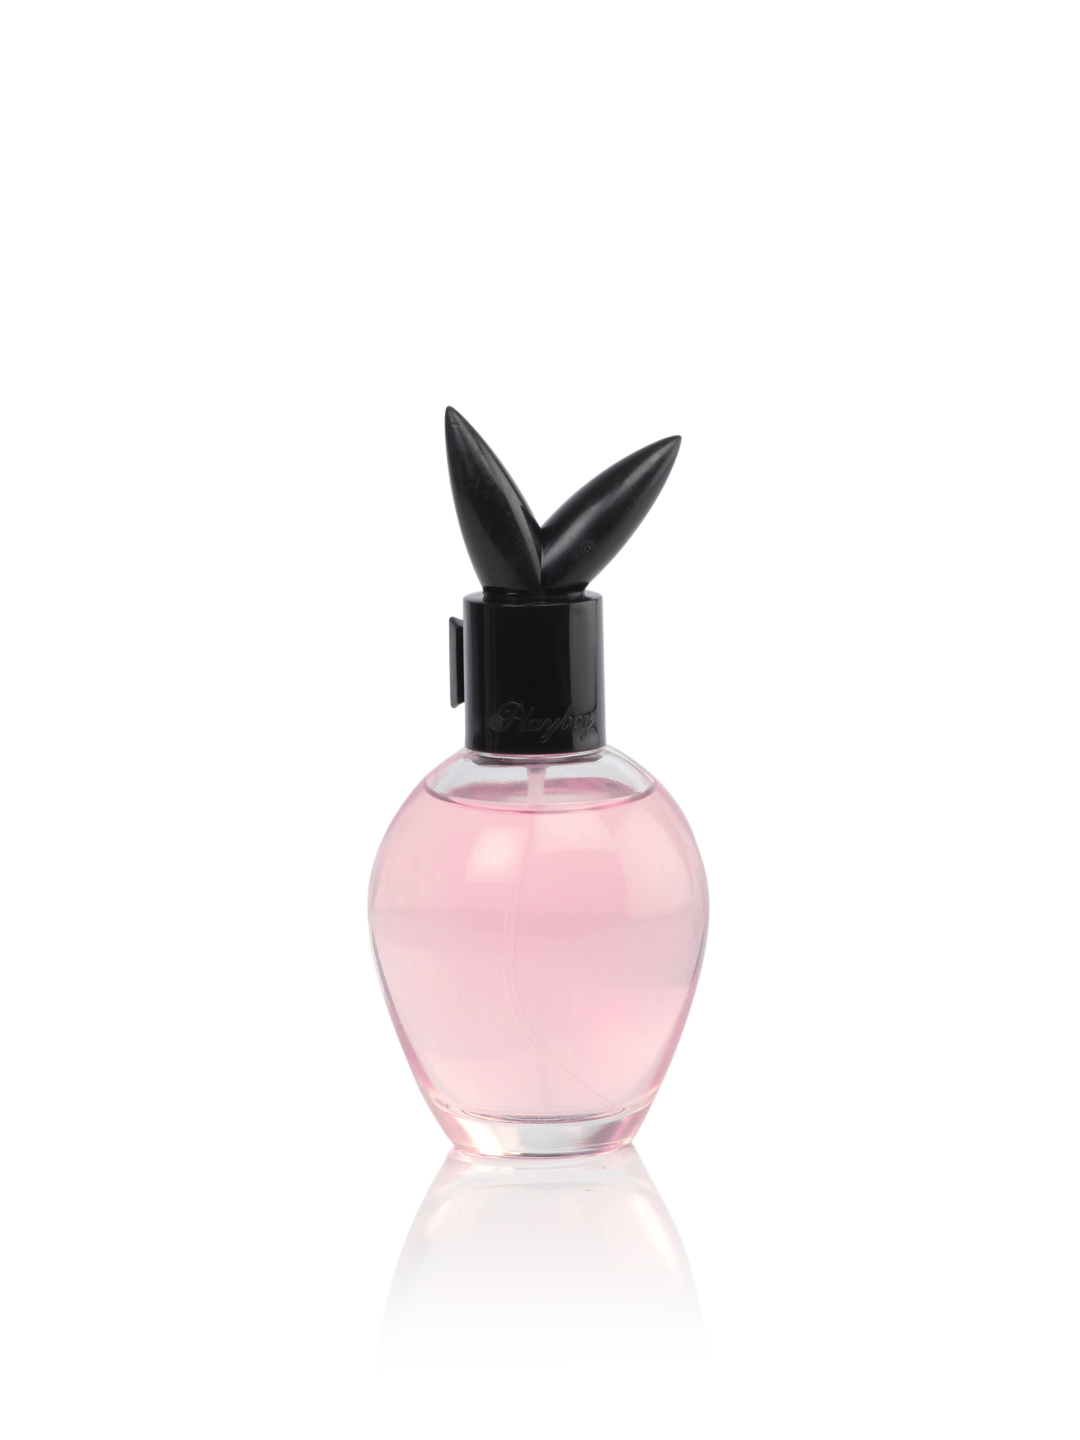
Playboy Women Play It Sexy Perfume
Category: Personal Care / Fragrance / Perfume and Body Mist
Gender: Women
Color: Pink
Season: Spring 2017
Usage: Casual